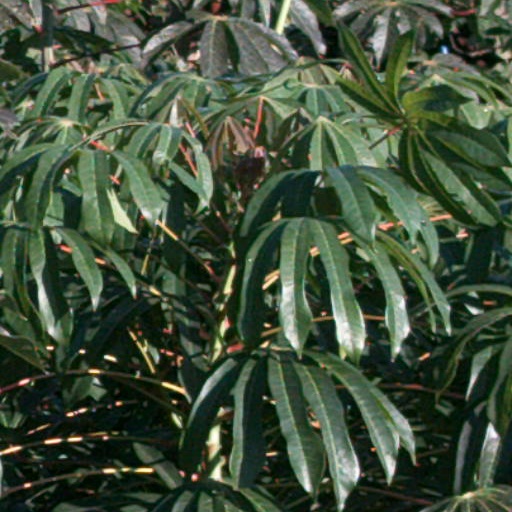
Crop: cassava